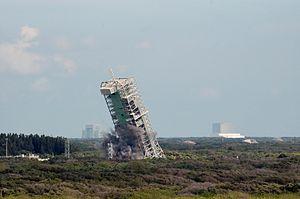
La base de lancement de Cap Canaveral, est la principale base de lancement de lanceurs américains. Cet établissement de l'United States Air Force est situé sur le cap Canaveral, dans l'état de Floride, face à l'océan Atlantique. Elle est créée en 1950 pour réaliser les essais de fusée à longue portée en toute sécurité. Par la suite, il est utilisé pour tester des missiles balistiques et des missiles de croisière.
Quand un objectif de recyclage et/ou de réutilisation des éléments de l'ouvrage existe ou prime : on utilise plutôt des techniques de démontage que de démolition, et on parle de déconstruction, parfois qualifiée de HQE.